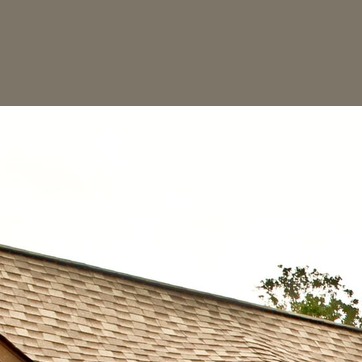
Material: sky